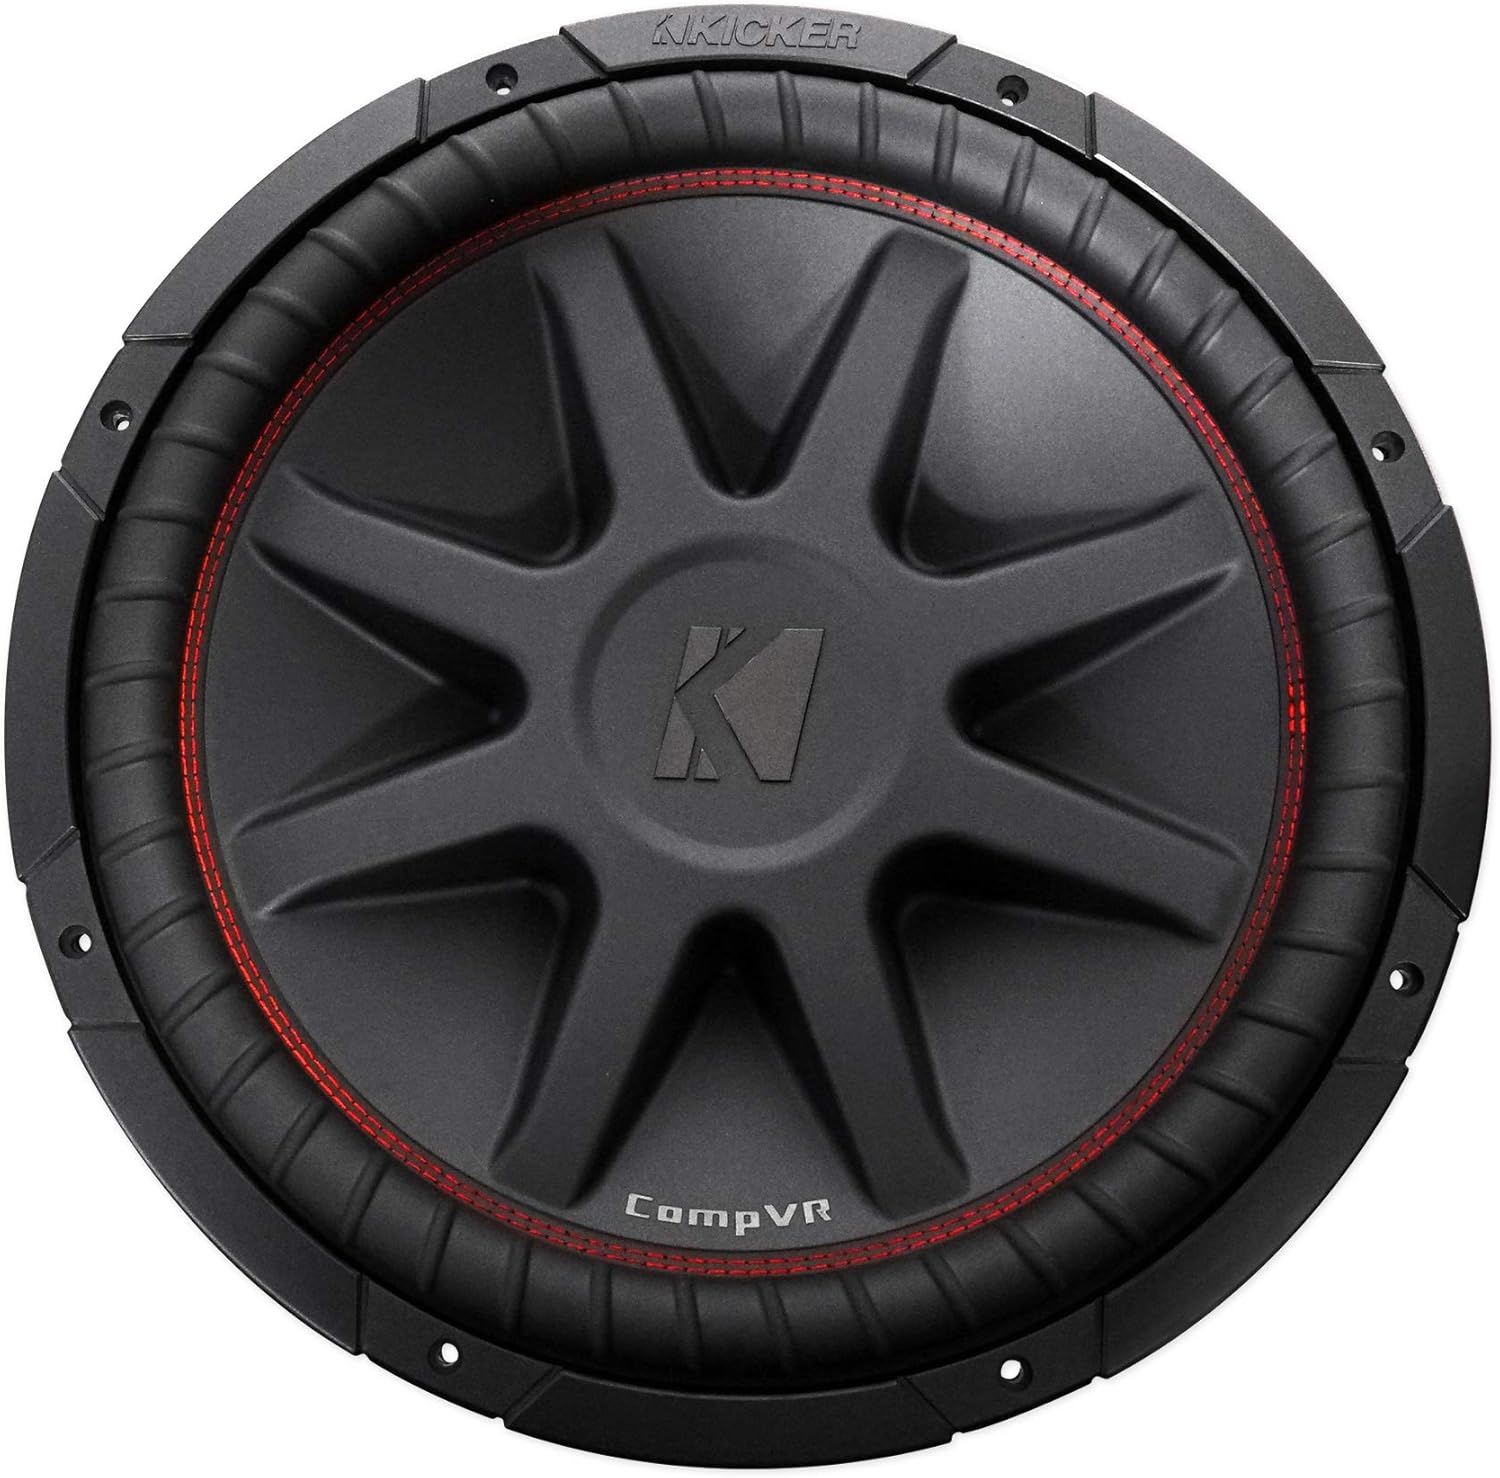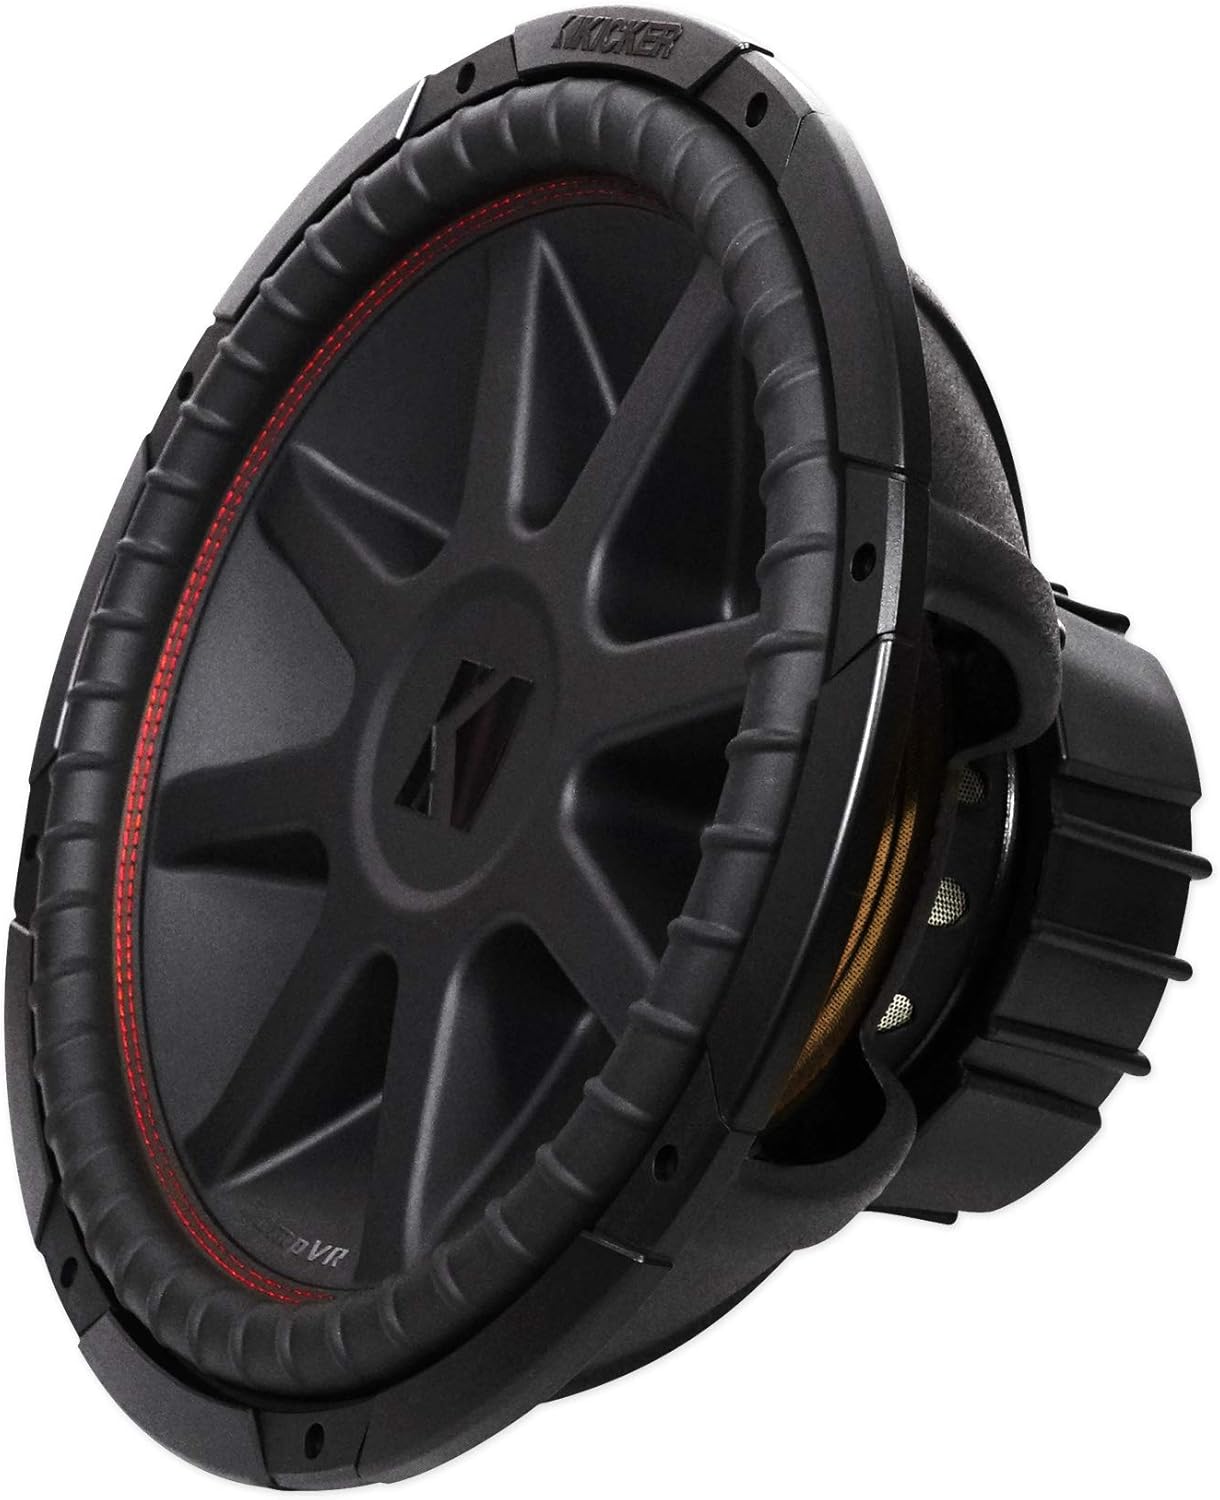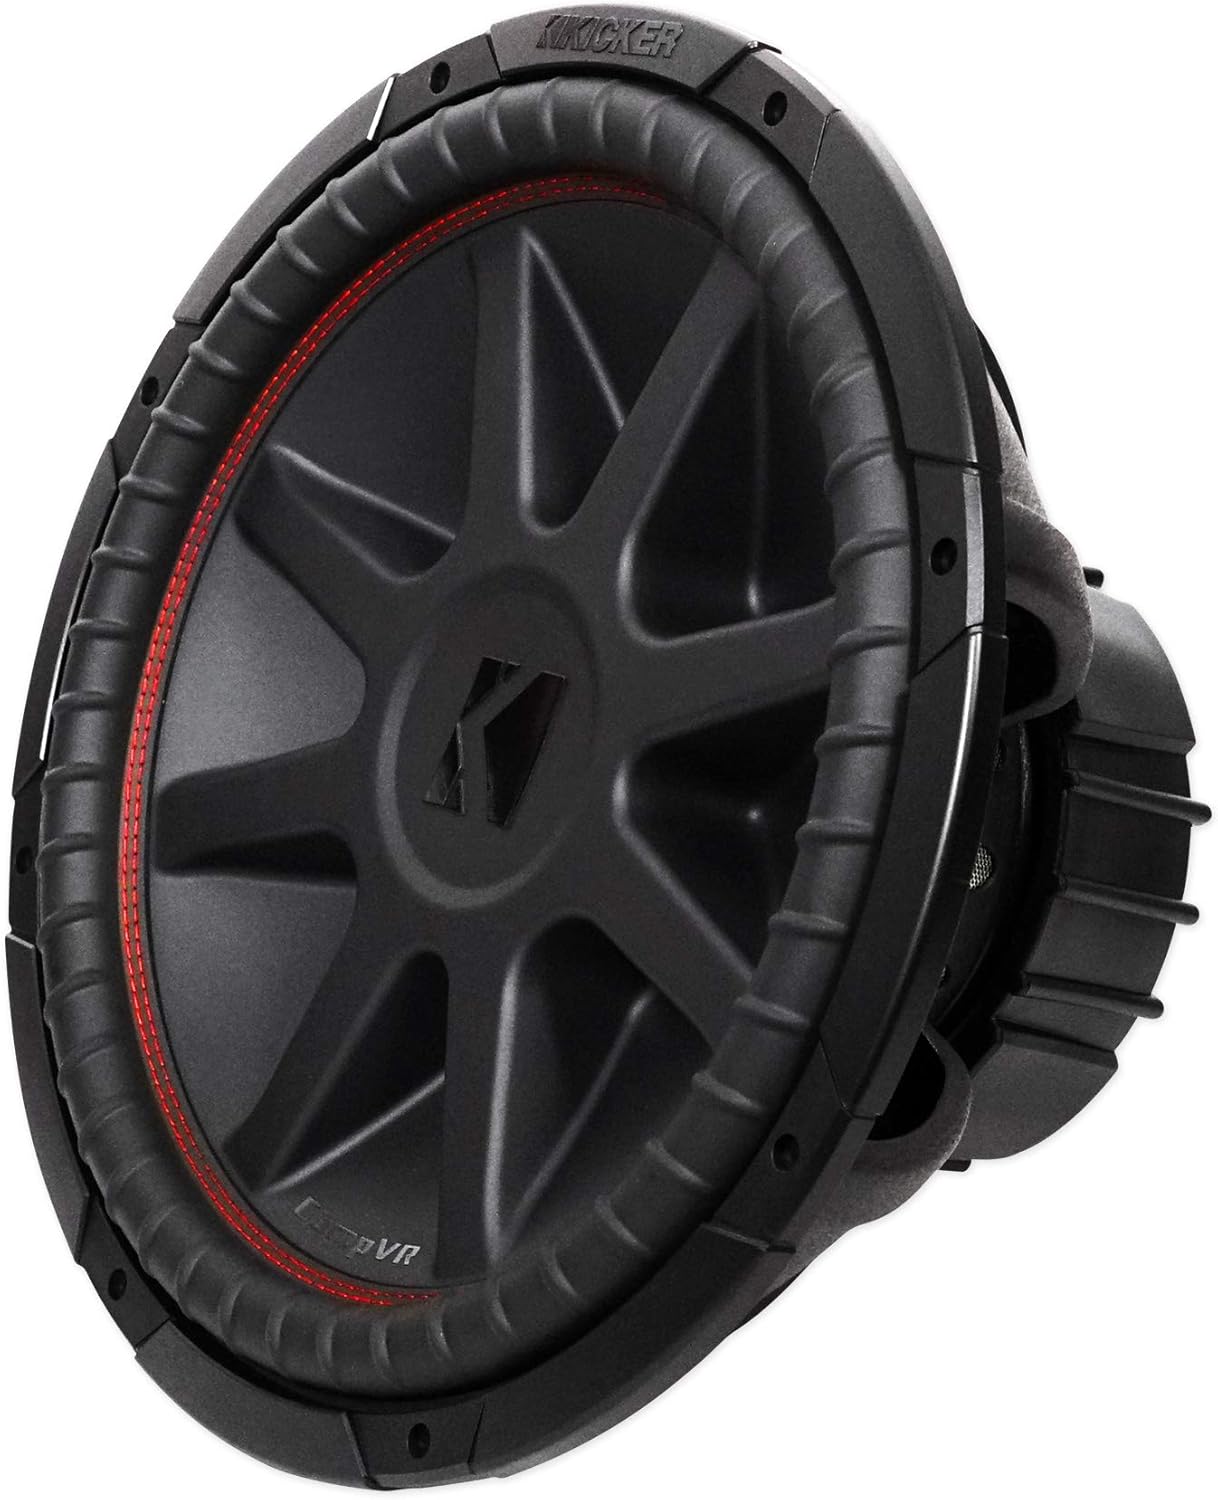
KICKER 43CVR154 COMPVR 1000 Watt 15" 4-Ohm DVC Car Stereo Subwoofer Sub CVR15-4
Category: All Electronics
Kicker CVR154 (43CVR154) CompVR 15-Inch (38cm) Subwoofer, Dual Voice Coil, 4-Ohm, 500W
Features: 15" CompVR 4 Ohm: The CompVR 15-Inch Subwoofer is a 4dual voice coil design, built for easy wiring. A solid pole piece and perimeter venting allows superb heat dissipation without breakdown and improved bass response. The Santoprene surround and progressive-roll spider keep the cone response smooth, linear and accurate at any volume level. | The CompVR 15-Inch Subwoofer works best with a sealed or ported enclosure and 500 watts of recommended power. The CompVR 15-Inch Subwoofer works best with a sealed or ported enclosure and 500 watts of recommended power. Features/Specifications: Kicker 43CVR154 15" 1000 Watt Dual Voice Coil 4-Ohm Car Stereo Subwoofer. Power Handling : Peak : 1000. RMS : 500. Size : 15" | Frequency Response : 25-500Hz. Sensitivity : 89.2dB @ 1w/1m. Mounting Depth : 8-3/16". Mounting Diameter : 13-11/16". Min Sealed Box Vol : 1.8 cu. ft. Max Sealed Box Vol : 5.2 cu. ft. Min Vented Box Vol : 3 cu. ft. Max Vented Box Vol : 5 cu. ft. Injection Molded Cone with low distortion output. Stamped Steel Basket. Ribbed Santoprene surround. Double Stitched Surrounds | Extra strong adhesive and stitching prevents the cone from getting separated from the surrounds. Progressive-roll polycotton spider. 360 degree back bracing. Spring-loaded terminals. | Dual 4 ohm Voice Coils. High-Temperature voice coil. Vented Pole. Weather resistant - Suitable for marine use in additional to car applications. We can ship Kicker products to the 48 continental United States